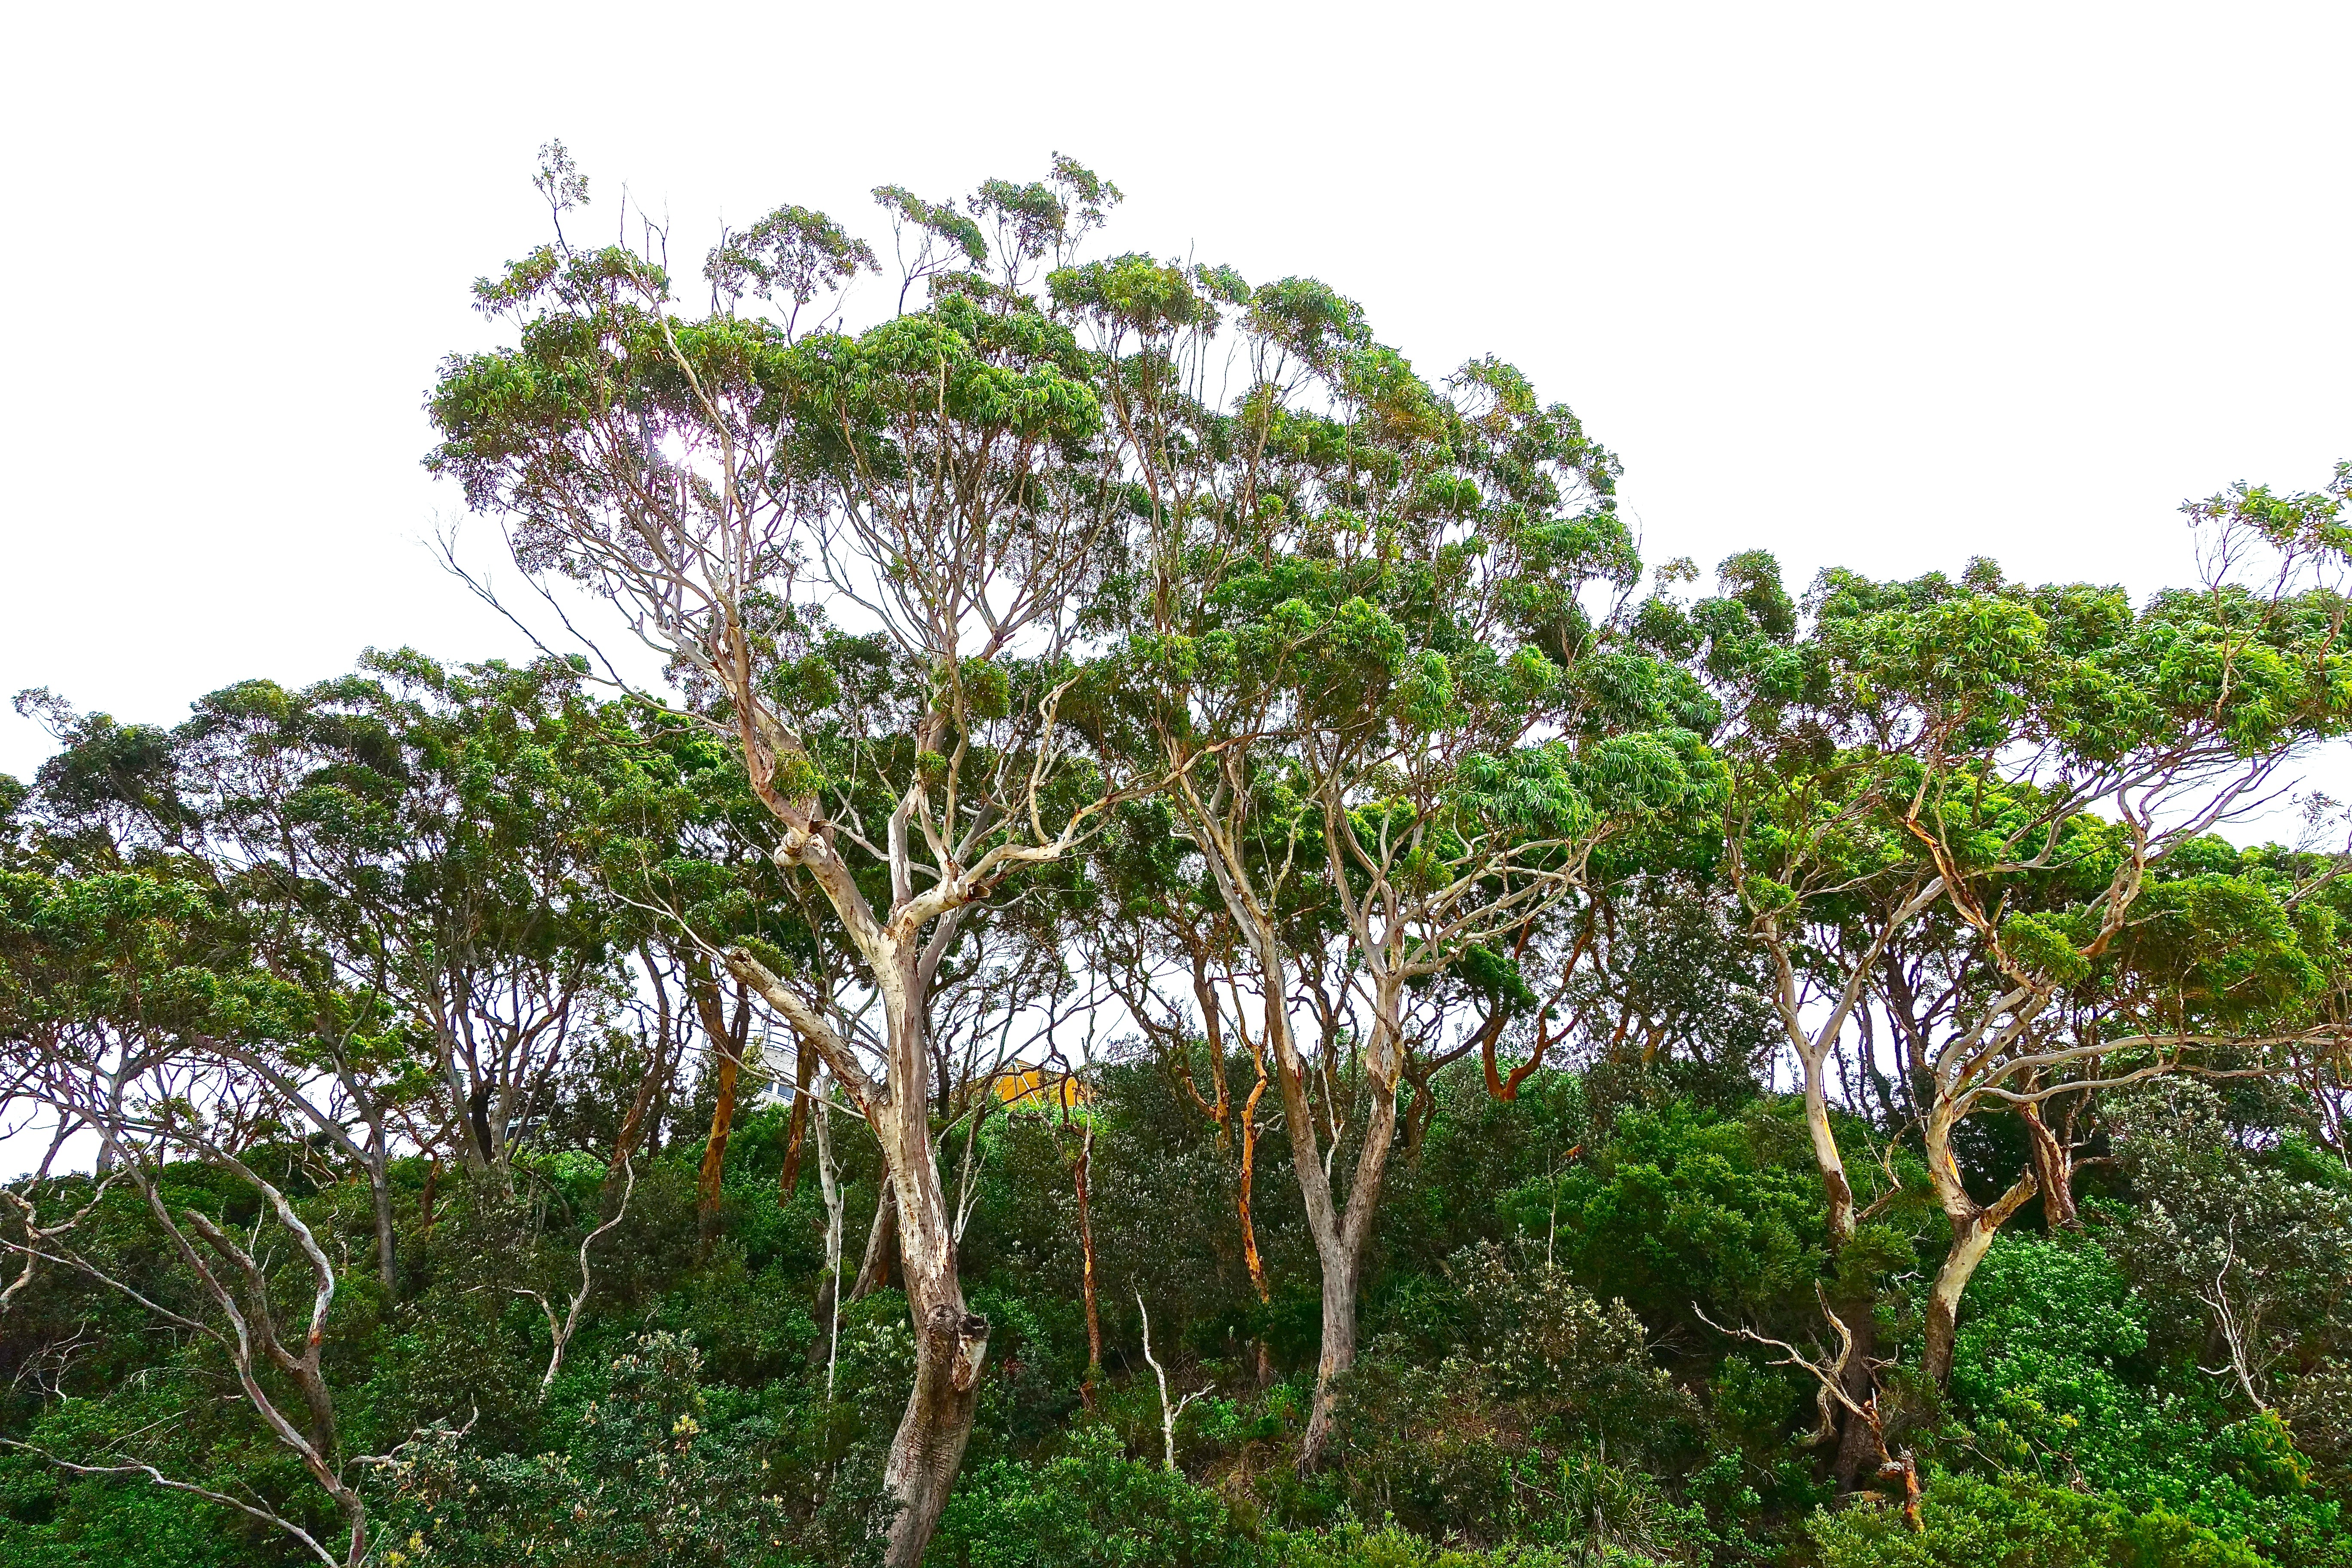
tree, nature, forest, branch, plant, fruit, flower, trunk, environment, bush, food, green, produce, natural, evergreen, flora, trees, australia, gumtree, native, eucalyptus, gum, shrub, ecosystem, flowering plant, woody plant, land plant